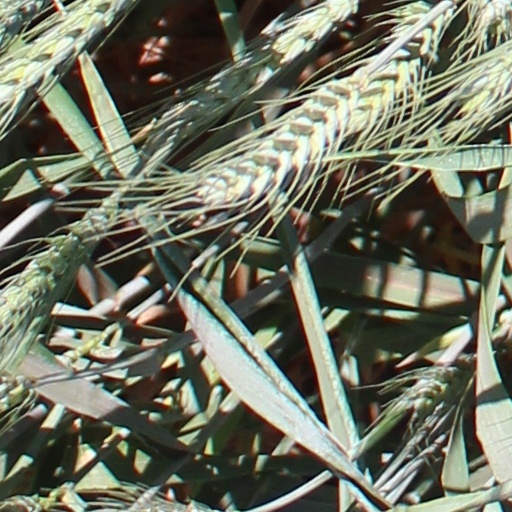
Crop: wheat